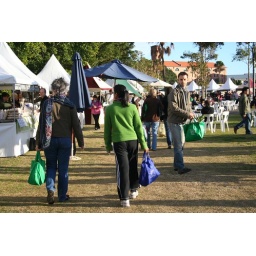
My friends Judy, and her son John (plus random shopper in the green jumper) laden with comestibles.